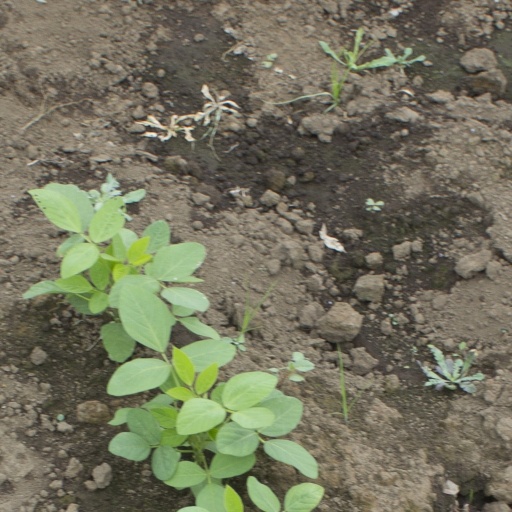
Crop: soybean